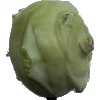
Label: kohlrabi